Chaddsford Winery

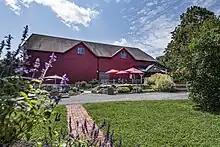
Chaddsford Winery, September 2020

In 2012, founder Eric Miller left the company. Though its focus shifted towards sweet wines at the time, the Winery now produces a wide-ranging portfolio including sweet, off-dry, dry, and sparkling styles.